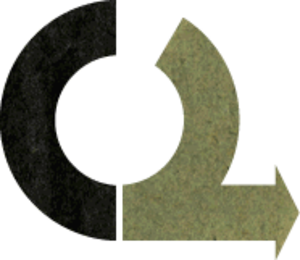
Logo d'OpenLeaks.
OpenLeaks est un projet de site pour lanceur d'alerte dont le lancement a été annoncé pour le 27 janvier 2011.